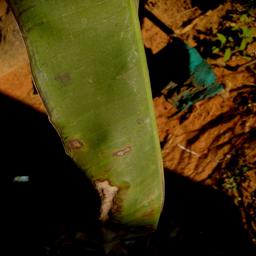
Label: MALBHOG LEAF